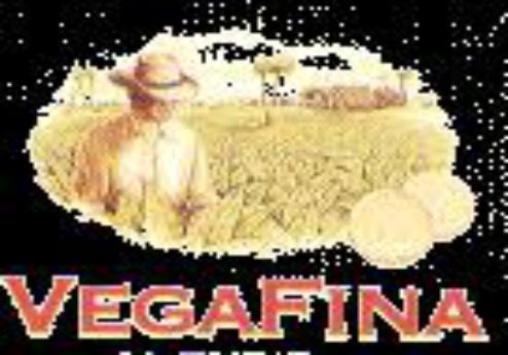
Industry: Necessities